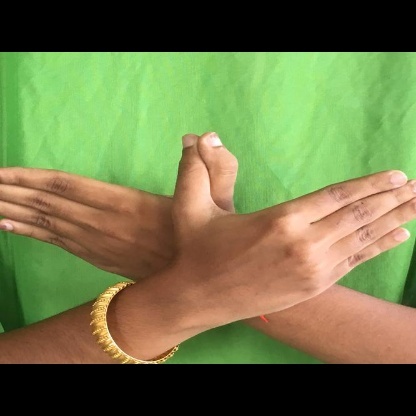
Mudra: Garuda